Cruden Bay

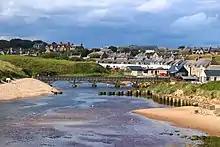
View of Cruden Bay.

Cruden Bay is a small village in Scotland, on the north coast of the Bay of Cruden in Aberdeenshire, north of Aberdeen.